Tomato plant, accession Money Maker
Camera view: vertical (180 deg); turntable rotation: 330 degrees
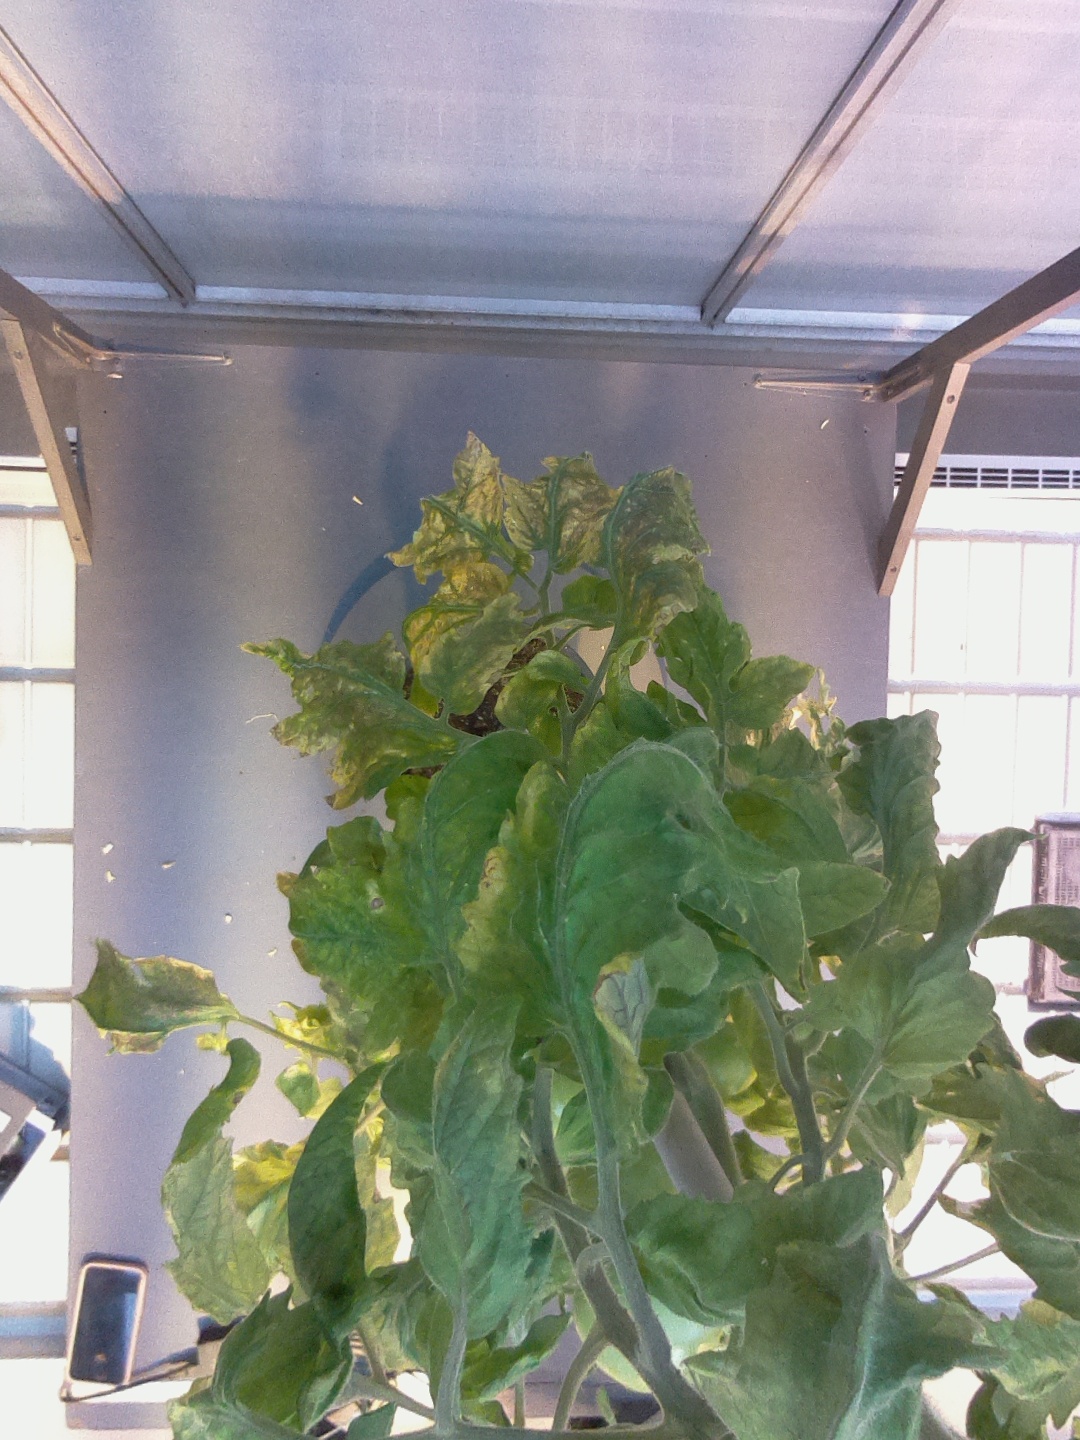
BBCH growth stage 79: 90% -100% of final fruit size